Media in San Diego

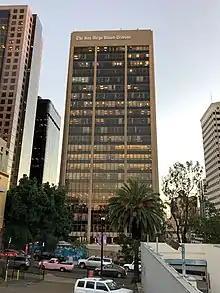
The San Diego Union-Tribune Building, 2018

This is a list of media outlets based in the city of San Diego. People in San Diego are also able to receive media from Tijuana, Mexico.